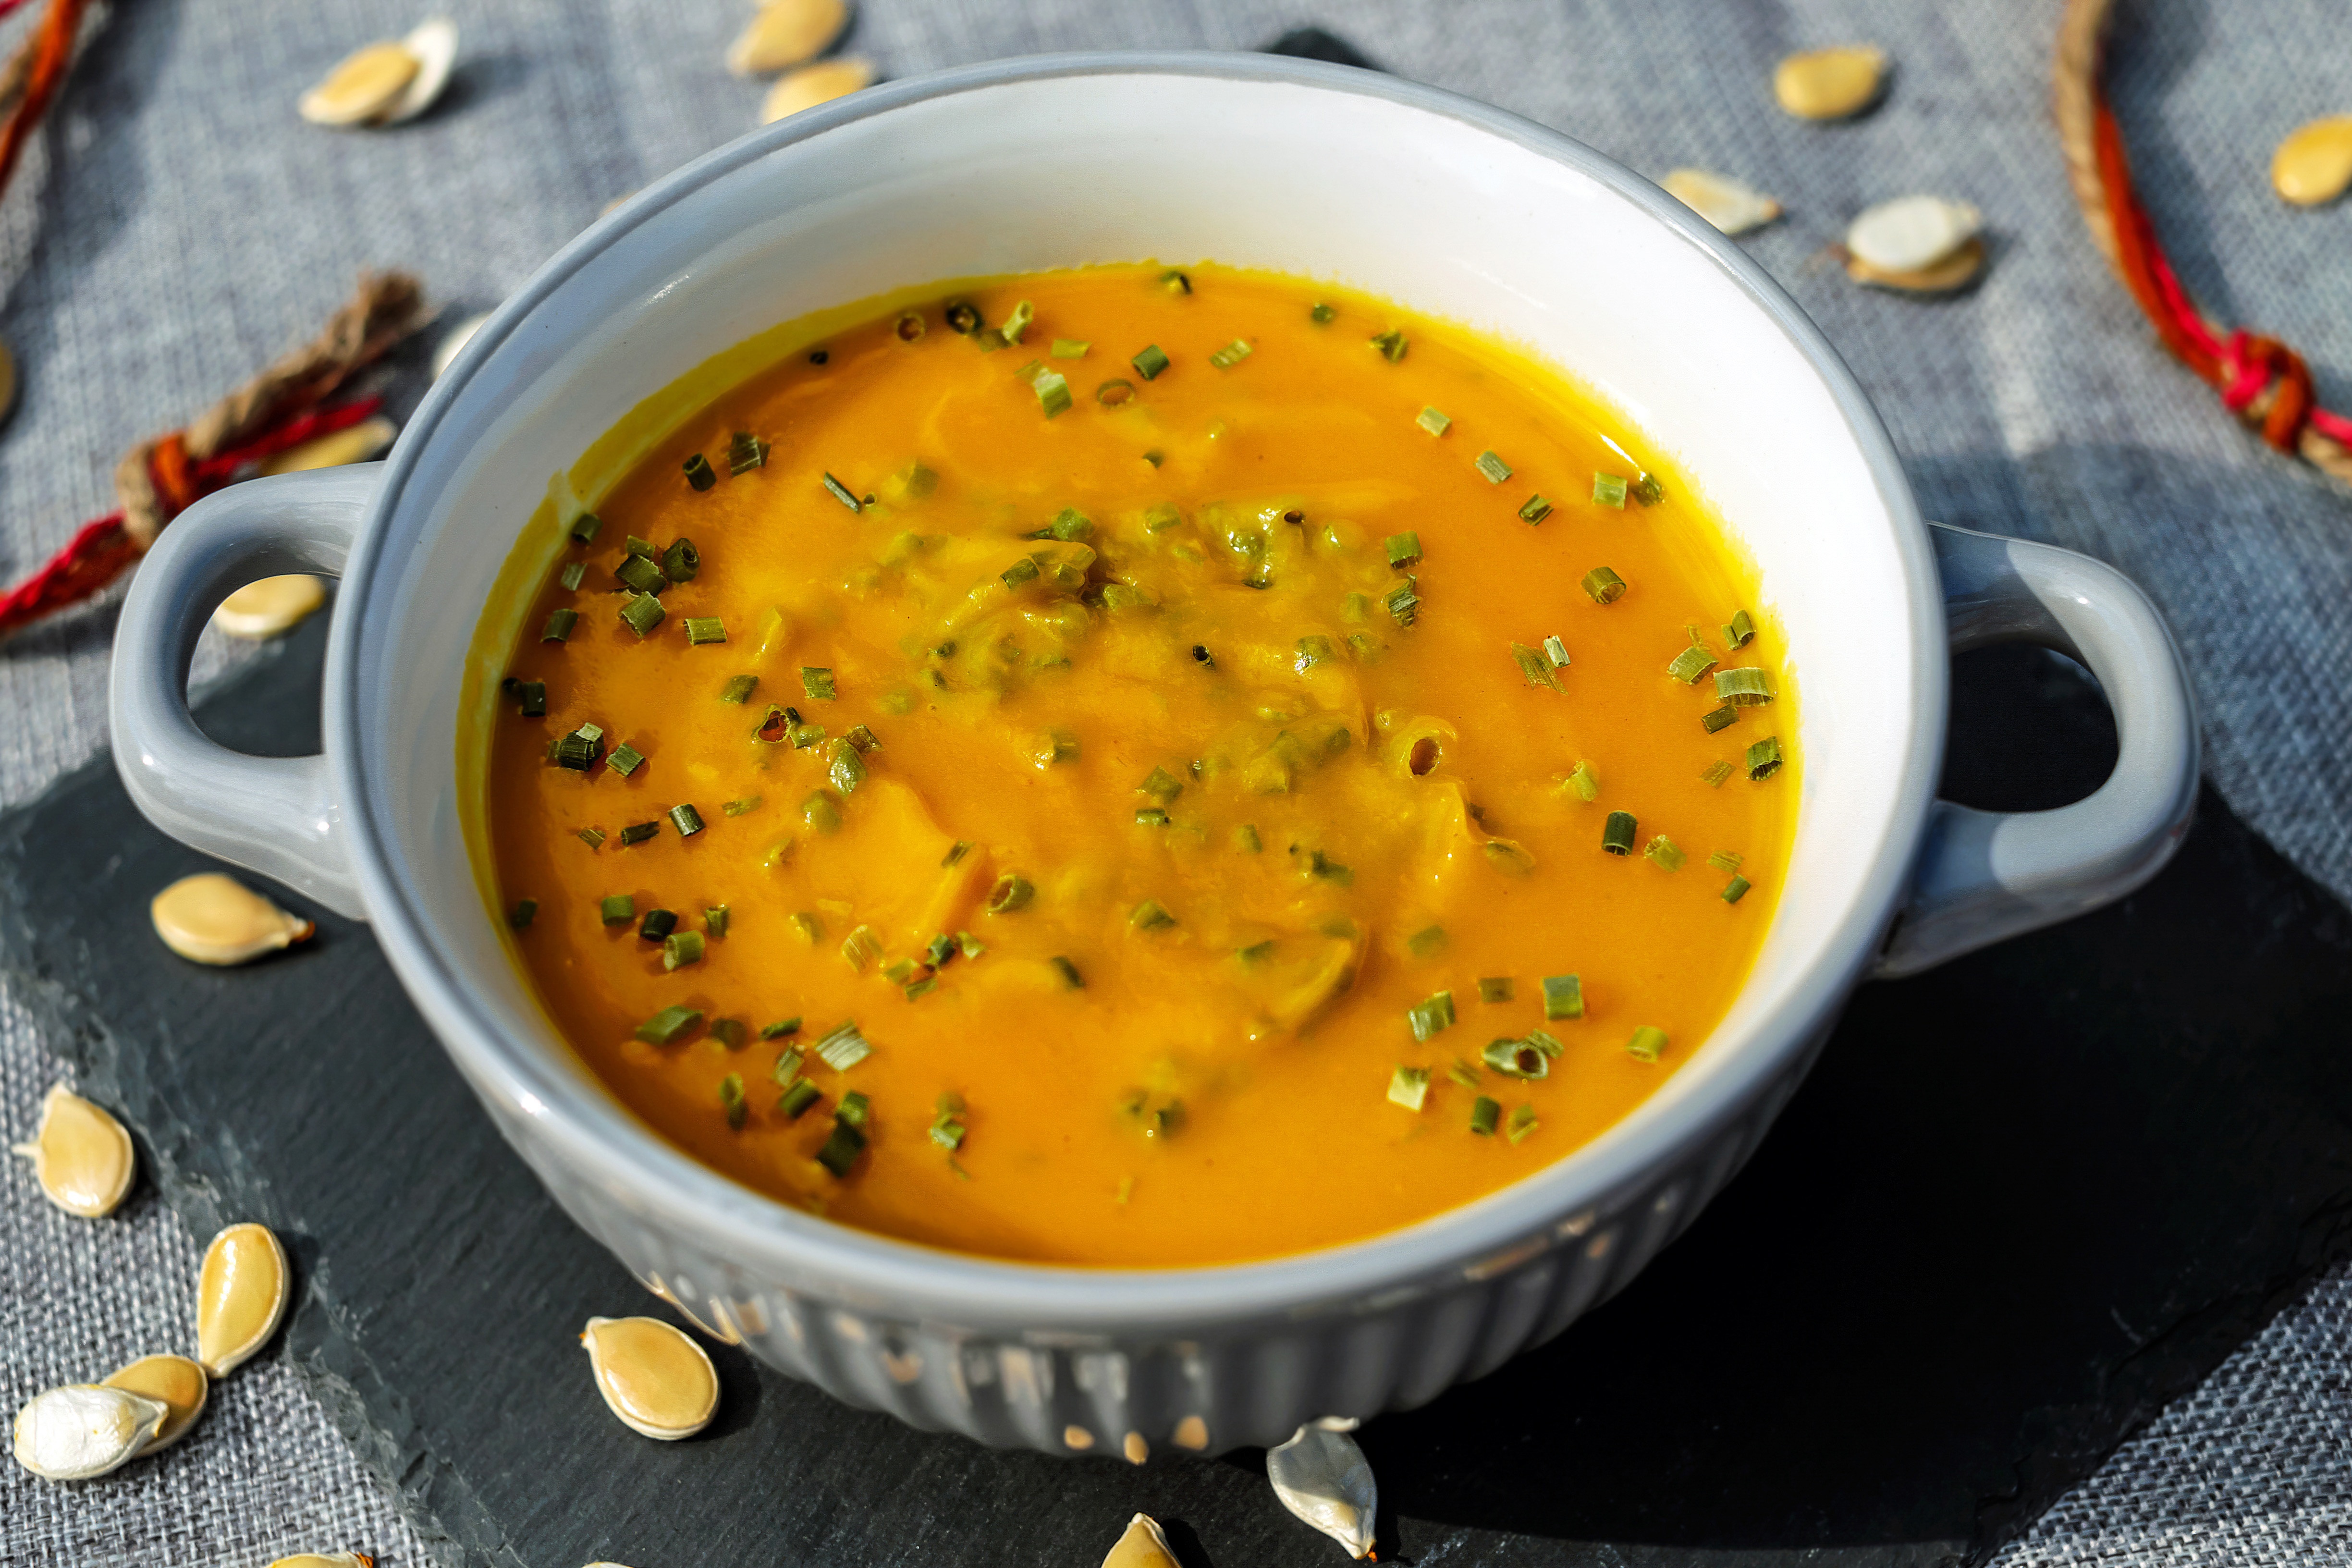
dish, food, cuisine, ingredient, dal, Carrot and red lentil soup, soup, produce, Rasam, vegetarian food, indian cuisine, recipe, plant, curry, gravy